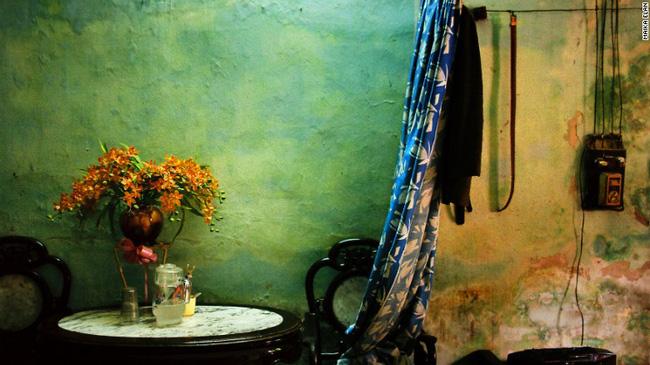
có một chậu hoa đang được đặt ở trên bàn